USS Macon (ZRS-5)

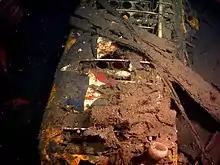
The pre-1941 pattern U.S. roundel emblem still recognizable on the sunken wreckage of a "Macon" airplane

The Monterey Bay Aquarium Research Institute (MBARI) succeeded in locating and surveying the debris field of "Macon" in February 1991, and was able to recover some artifacts. The exploration included sonar, video, and still camera data, as well as some recovery of parts.